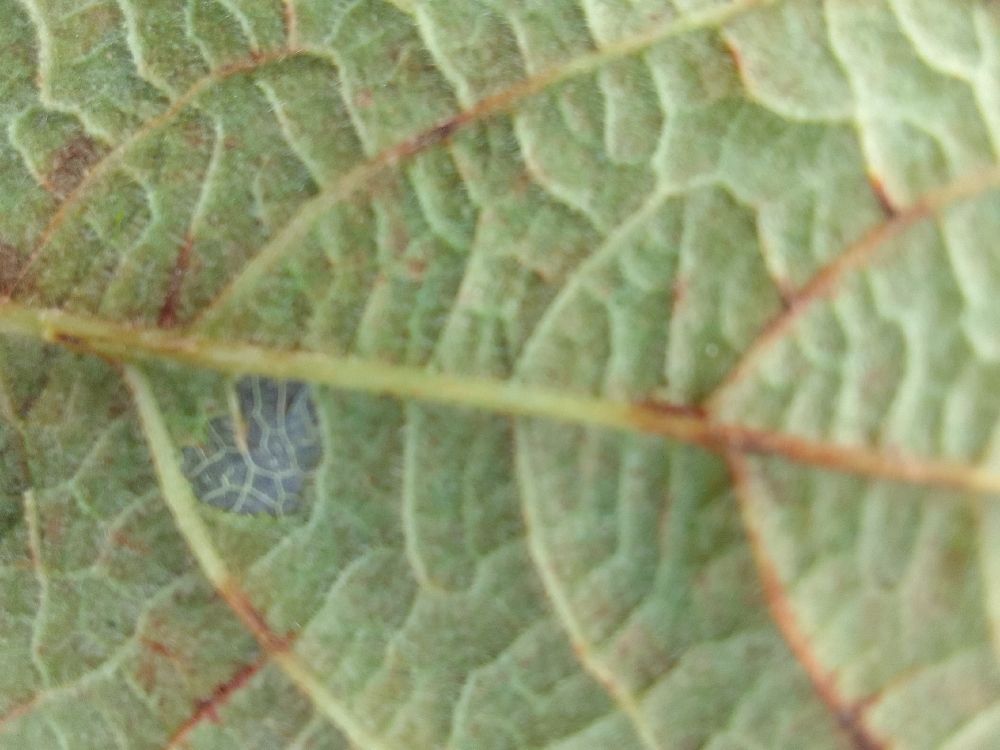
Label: anthracnose